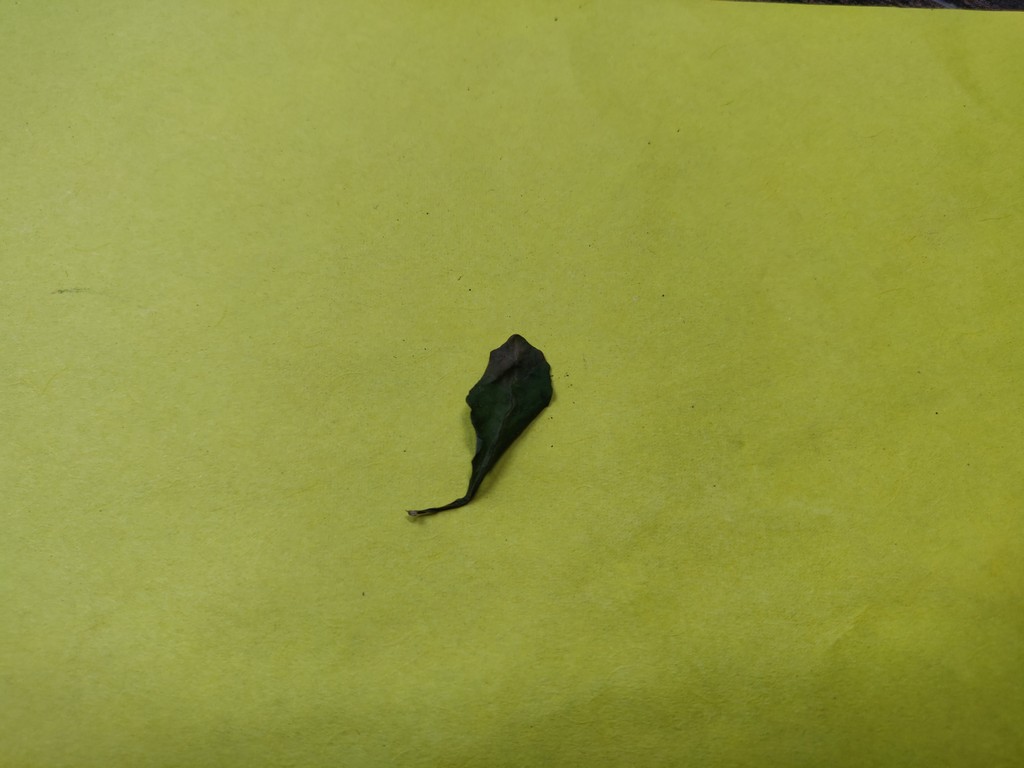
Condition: Dried
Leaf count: single
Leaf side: unknown